Mambises

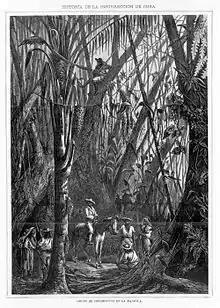
Depiction of Cuban insurgents in the tropical forest ("manigua"), ca. 1879-1880

The mambises were the guerrilla independence soldiers who fought for the independence from Spain of the Dominican Republic in the Dominican Restoration War (1863–1865), and of Cuba in the Ten Years' War (1868–1878), Little War (1879–1880), and Cuban War of Independence (1895–1898).